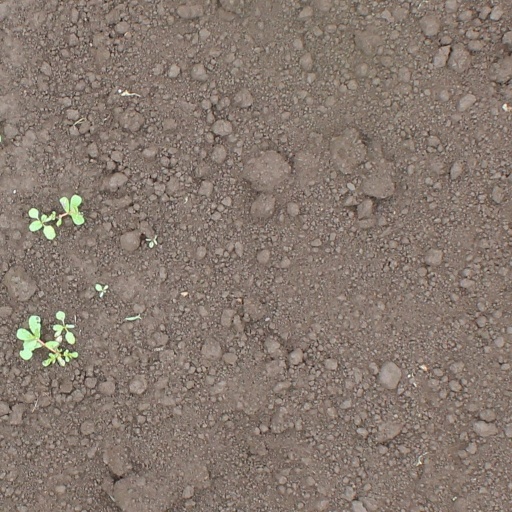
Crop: soybean